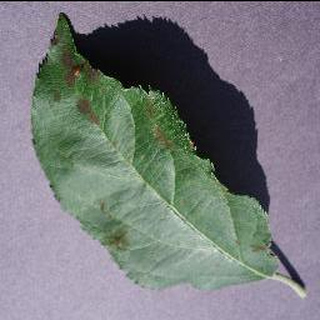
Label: apple_apple_scab